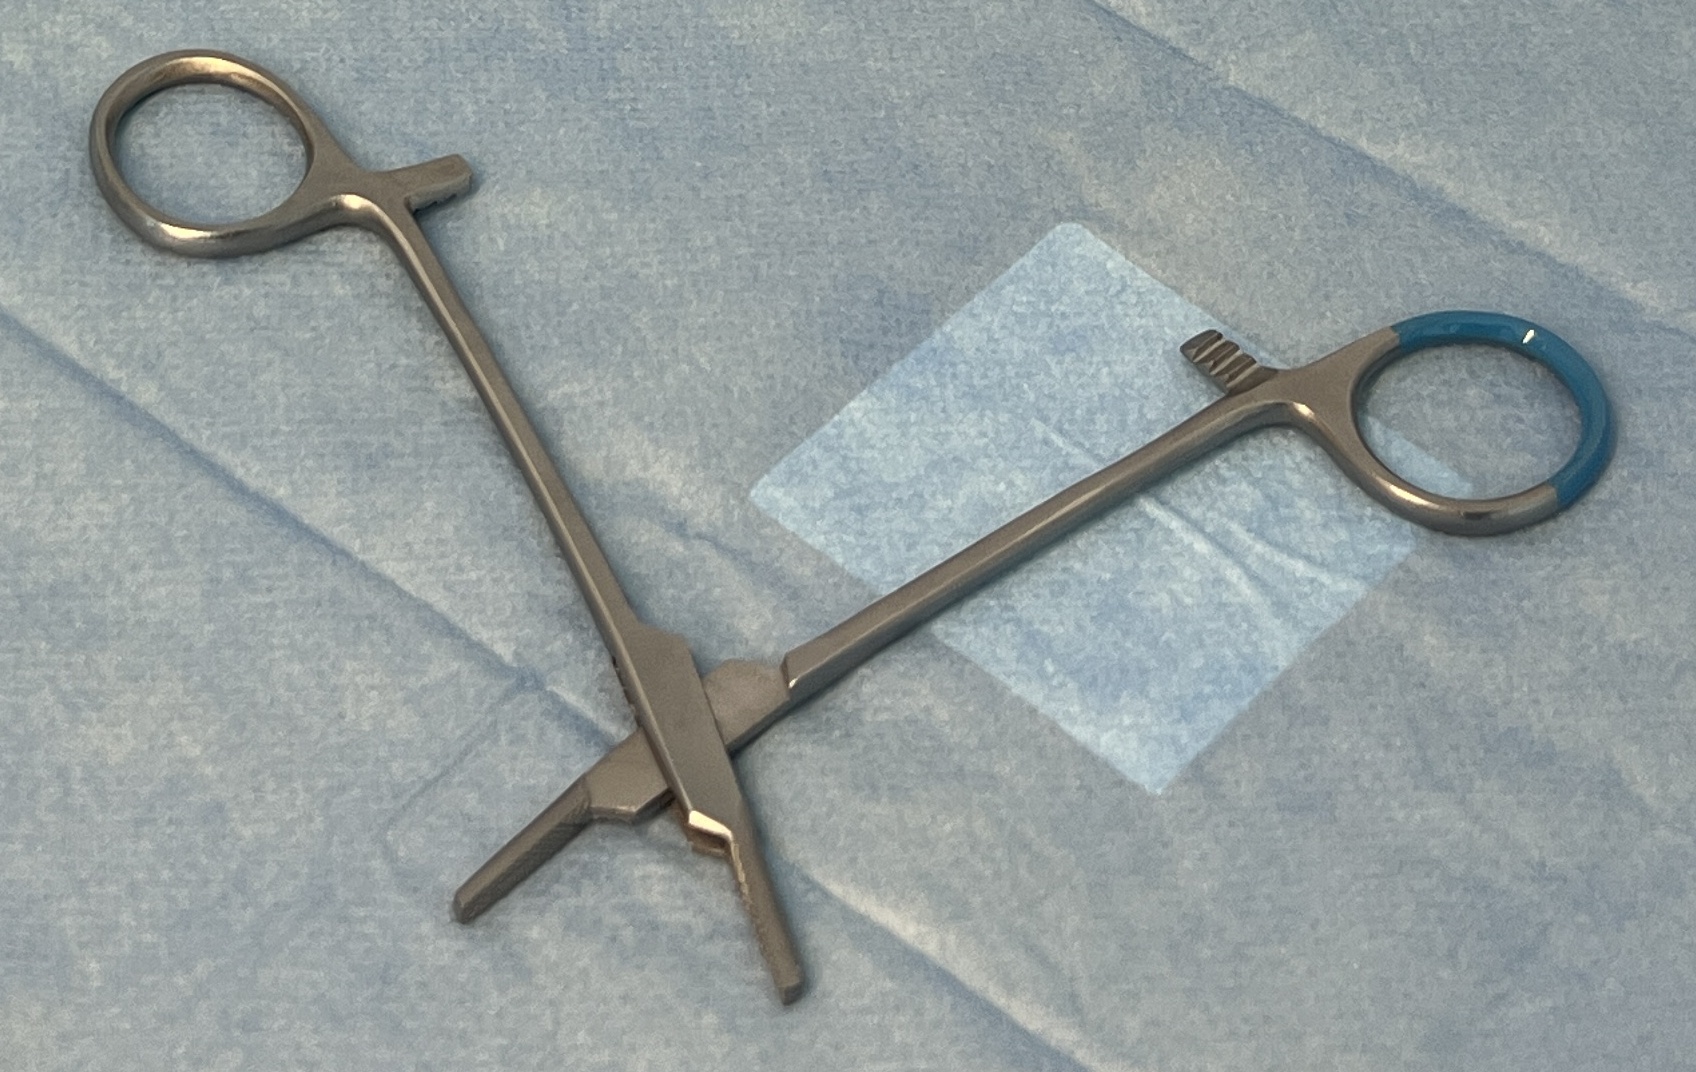
Hinged instrument state: open